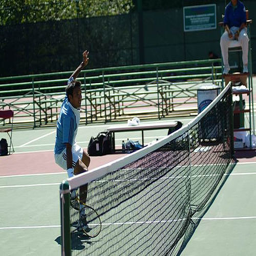
A man is in a funny position during a tennis match
A tennis player at the net after his play on the court.
A man near the net playing tennis with official looking on.
a man by a tennis net getting ready to hit a ball
A man is attempting to return the ball